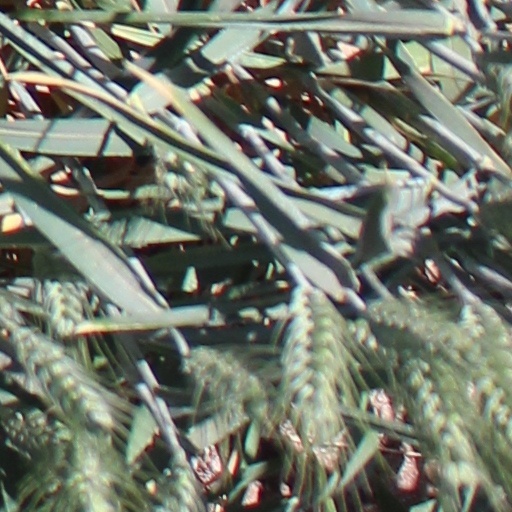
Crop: wheat